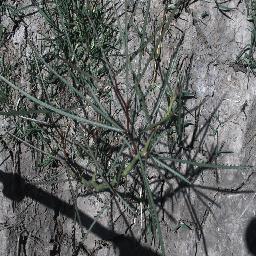
Label: parkinsonia